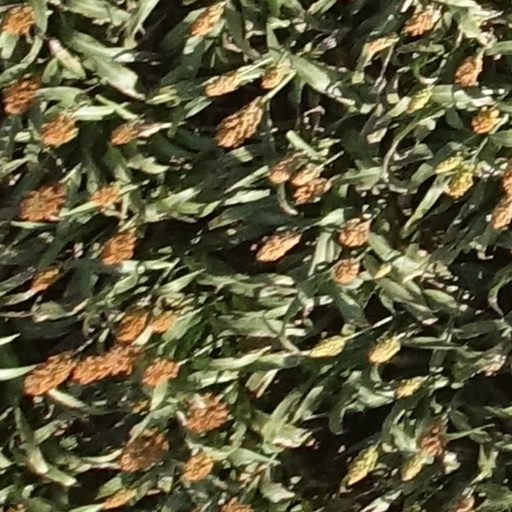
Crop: sorghum